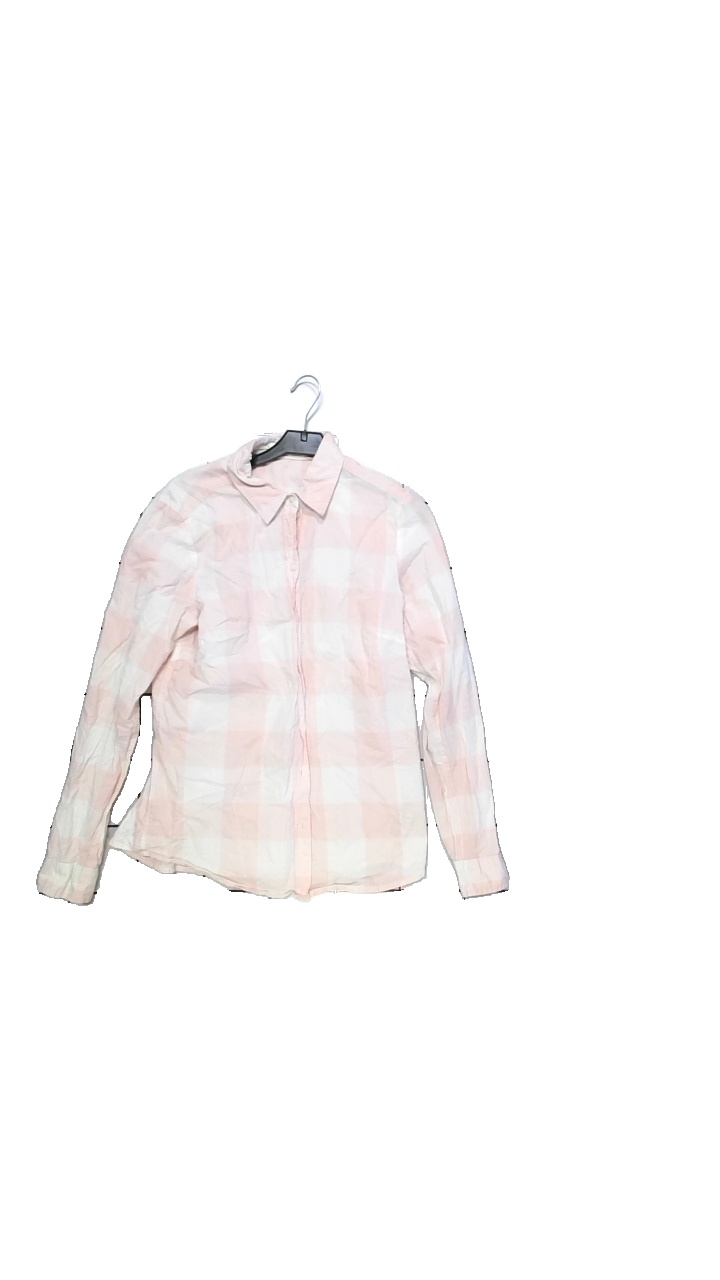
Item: Blouse (Ladies)
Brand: Bpc
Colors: White, Pink
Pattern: Checkered print
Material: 100% cotton
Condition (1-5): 3
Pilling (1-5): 4
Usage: Reuse
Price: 50-100